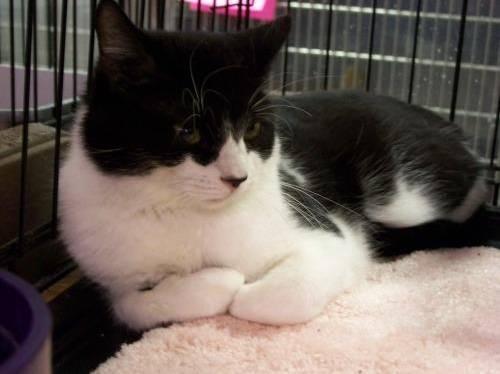
cat